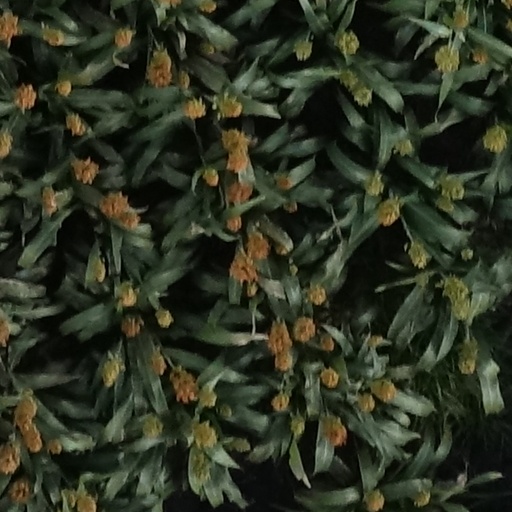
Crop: sorghum